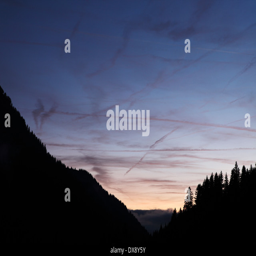
evening in a mountain valley